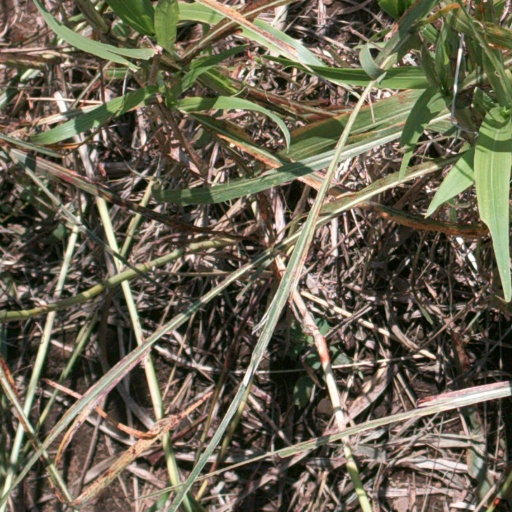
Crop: sorghum